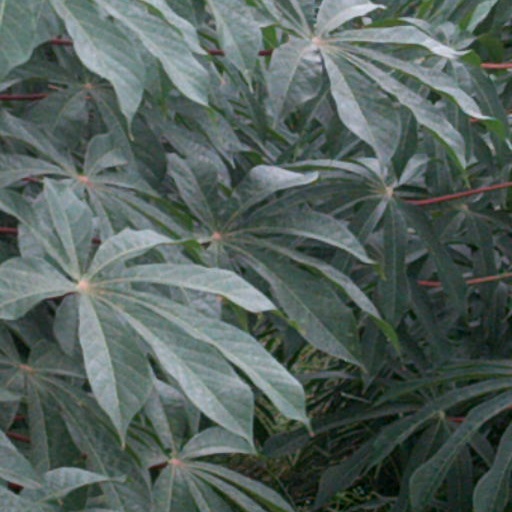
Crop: cassava